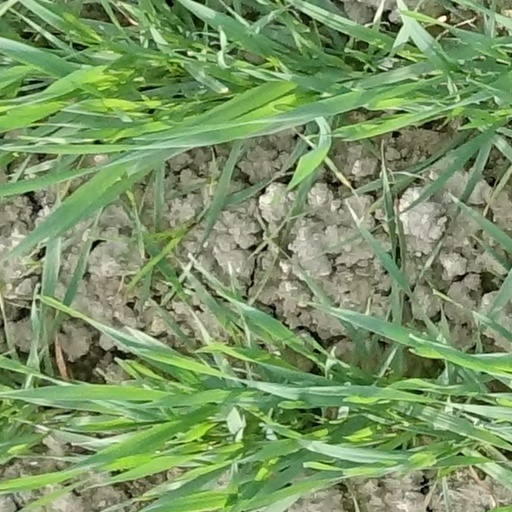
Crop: wheat